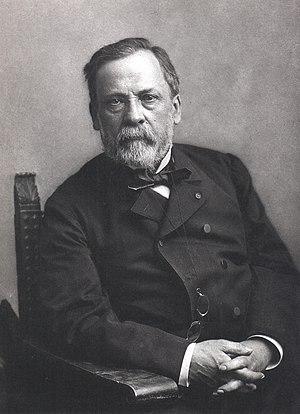
Les Grands Malheurs est un roman de l'écrivain Bernard Clavel publié en 2005 qu'il a écrit entre les années 2000 et 2003.
Le boulevard Pasteur est une voie située dans le quartier Necker du 15ᵉ arrondissement de Paris.
Cet article présente la liste des membres de l'Académie française, rangée par ordre chronologique de leur élection à chaque fauteuil. Cette liste est précédée d'une liste réduite portant uniquement sur les membres actuels et présentée successivement selon quatre modes de rangement : par ordre alphabétique, par numéro de fauteuil, par date d'élection et par date de naissance.
Une école normale supérieure est, en France, un établissement d'enseignement supérieur public assurant la formation de chercheurs et d'enseignants dans les disciplines littéraires, scientifiques et technologiques. Les écoles normales supérieures appartiennent aux grandes écoles les plus sélectives et sont placées sous la tutelle du ministère de l'Enseignement supérieur et de la Recherche.
Louis Pasteur, né à Dole le 27 décembre 1822 et mort à Marnes-la-Coquette le 28 septembre 1895, est un scientifique français, chimiste et physicien de formation. Pionnier de la microbiologie, il connut, de son vivant même, une grande notoriété pour avoir mis au point un vaccin contre la rage.
Le Notaire du Havre est le premier tome de la Chronique des Pasquier, écrit par Georges Duhamel et publié en 1933 au Mercure de France.
Cette page concerne les événements qui se sont produits durant l'année 1855 en Lorraine.